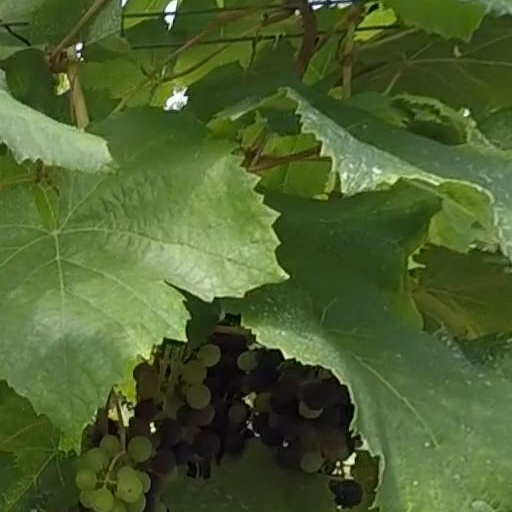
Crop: grape